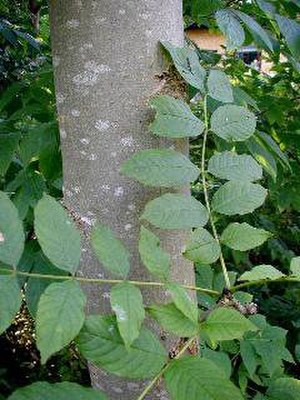
Ask-slægten
Ask, Fraxinus excelsior
Ask, Fraxinus excelsior
Ask er en slægt med omkring 40 arter af buske og træer på den nordlige halvkugle. Slægten kendes på, at knopper, blade og grene er modsatte. Knopperne har 1-2 par skæl. Bladene er fjerdelte. Blomsterne er små og sidder i endestillede klaser. Frugten er en vinget nød. Her medtages kun de arter, som vokser almindeligt i Danmark.